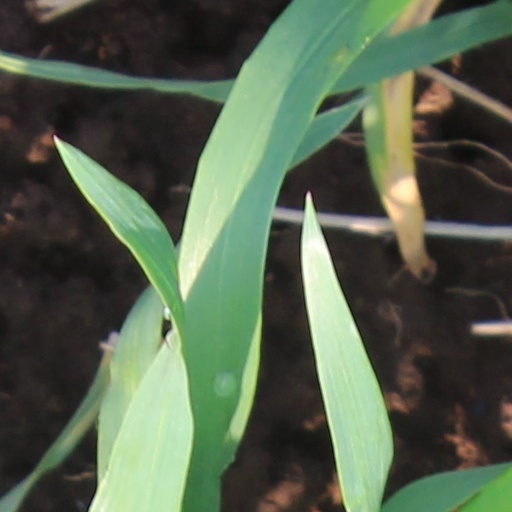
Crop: wheat